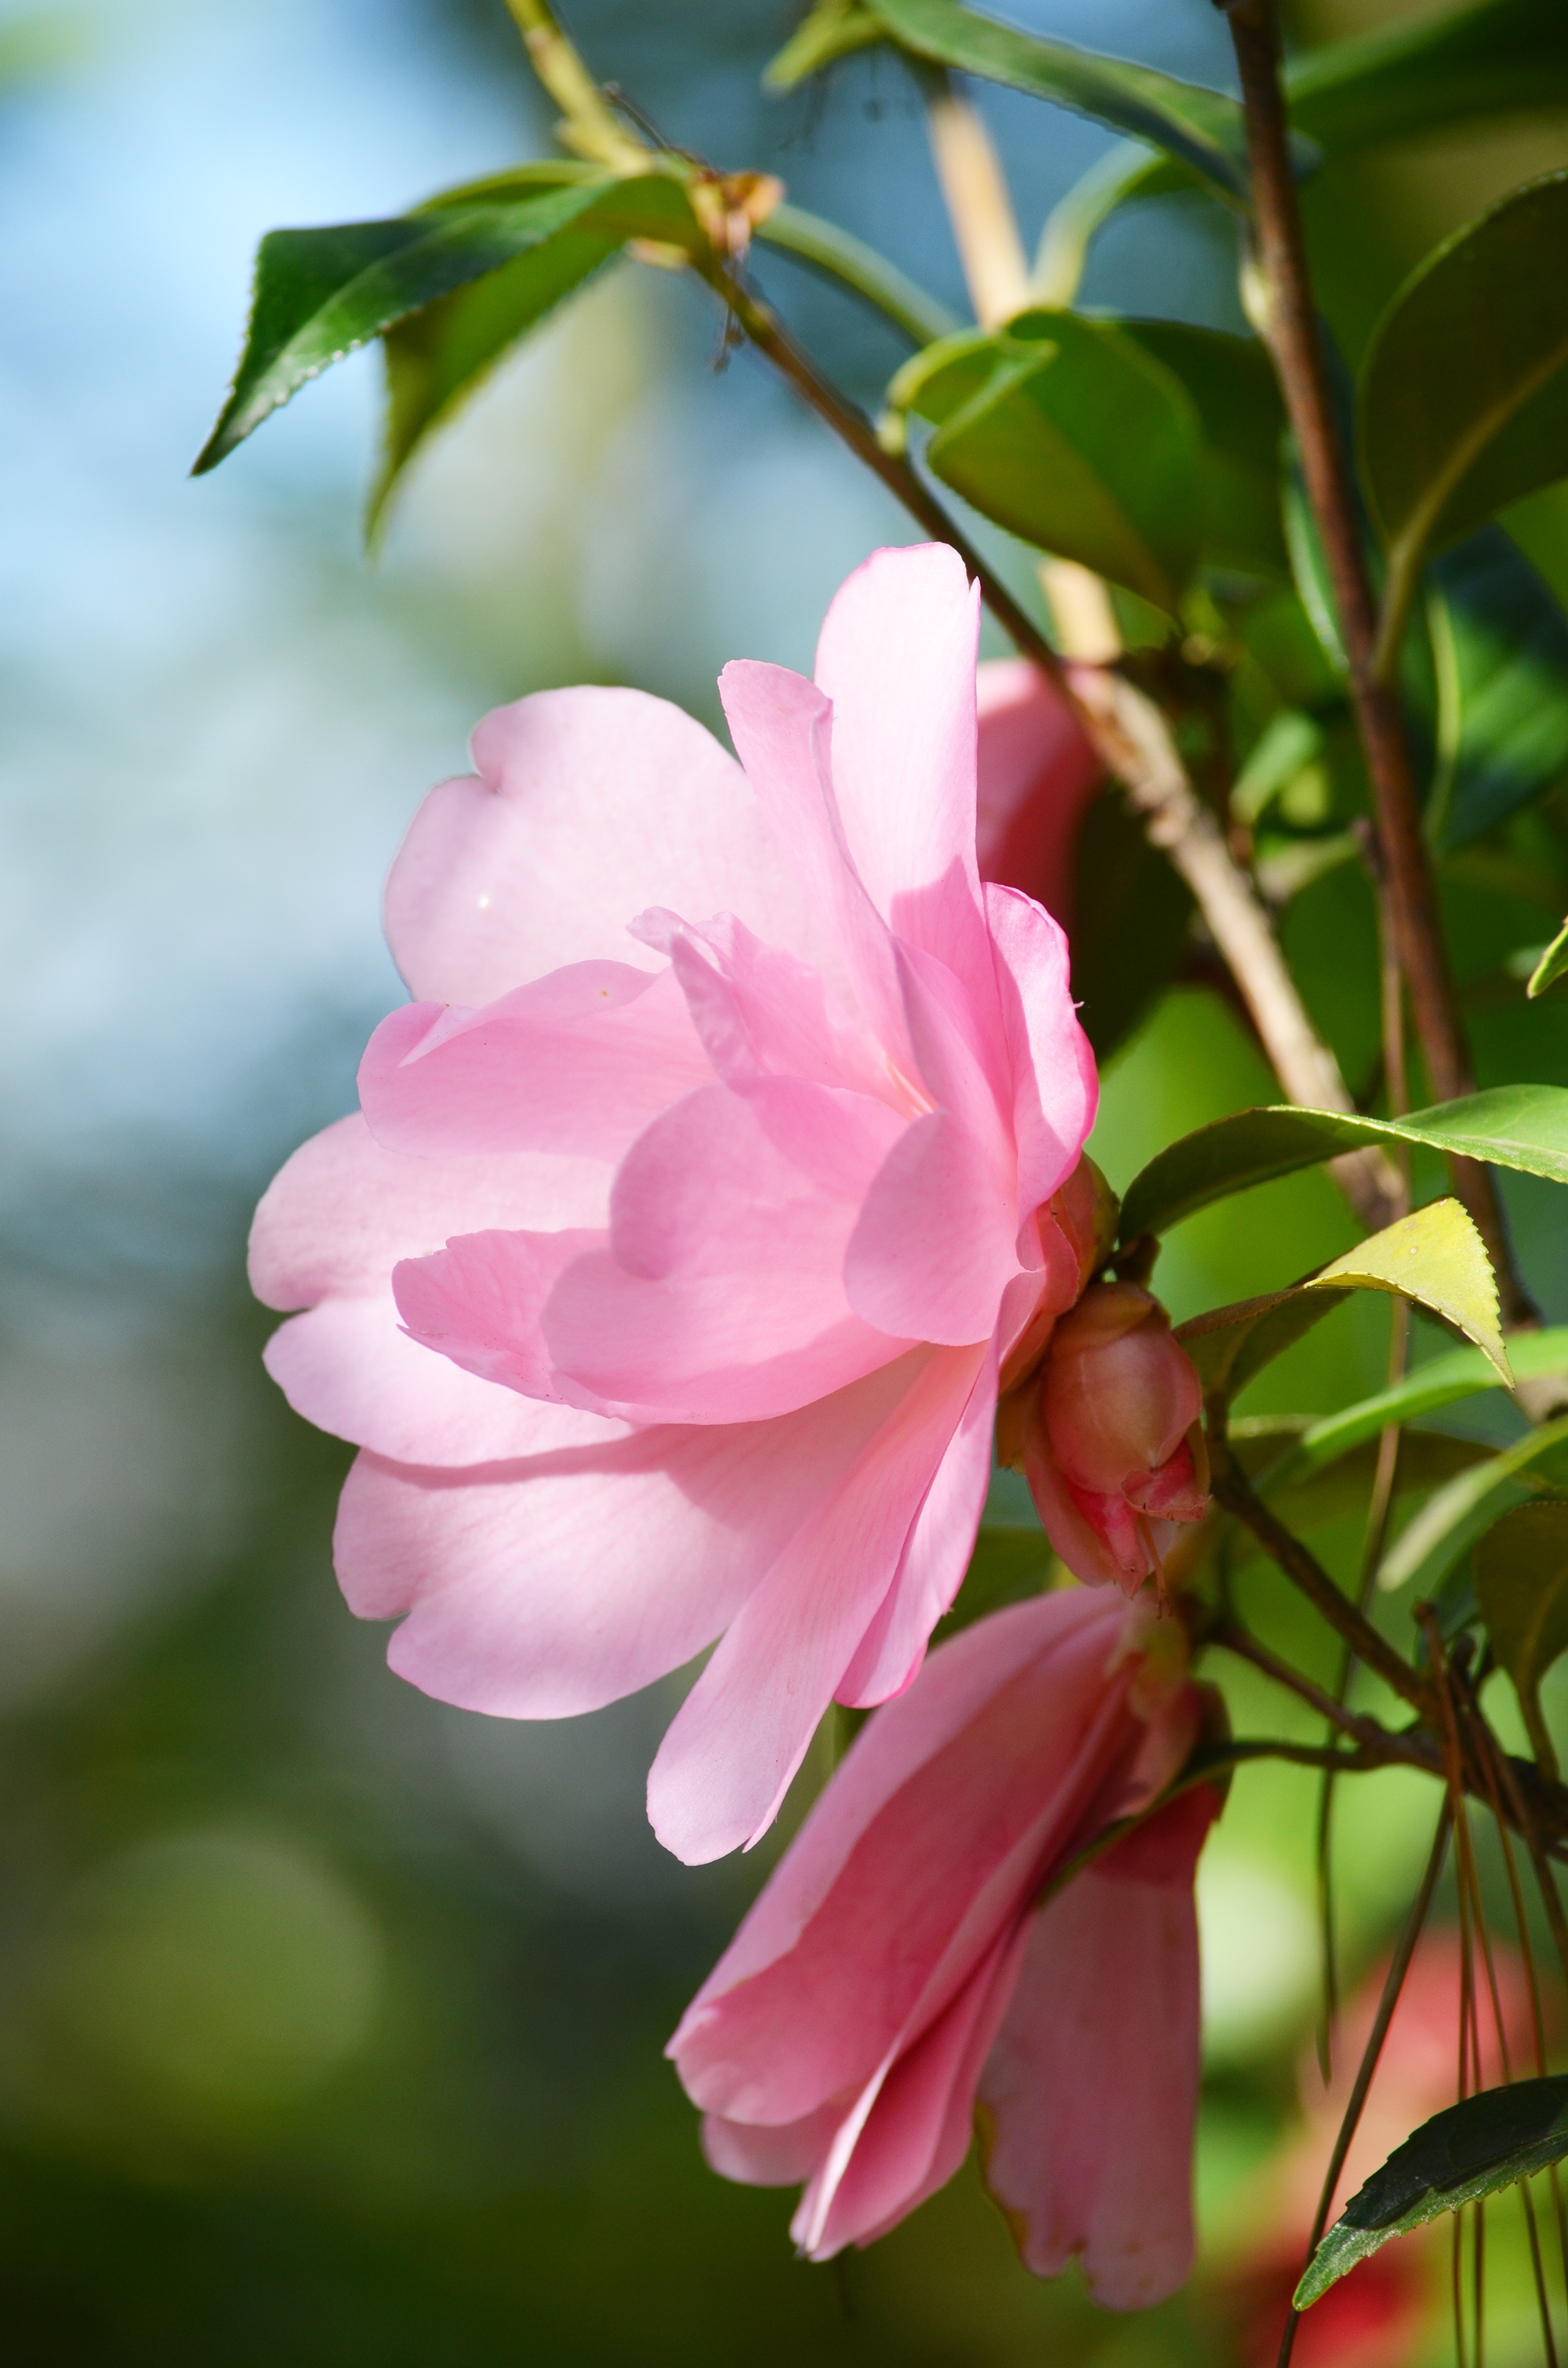
blossom, plant, leaf, flower, petal, botany, pink, flora, shrub, camellia, pink flower, macro photography, flowering plant, land plant, bloom in sun